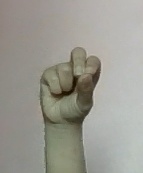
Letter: gaaf